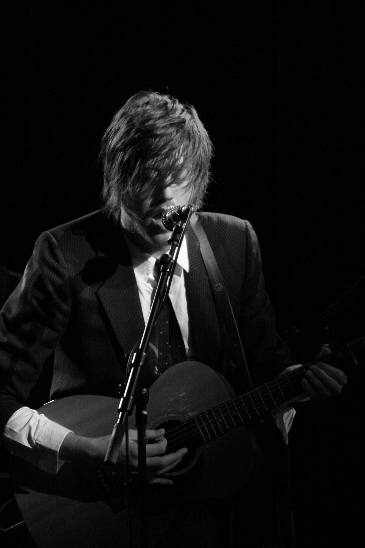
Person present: Yes